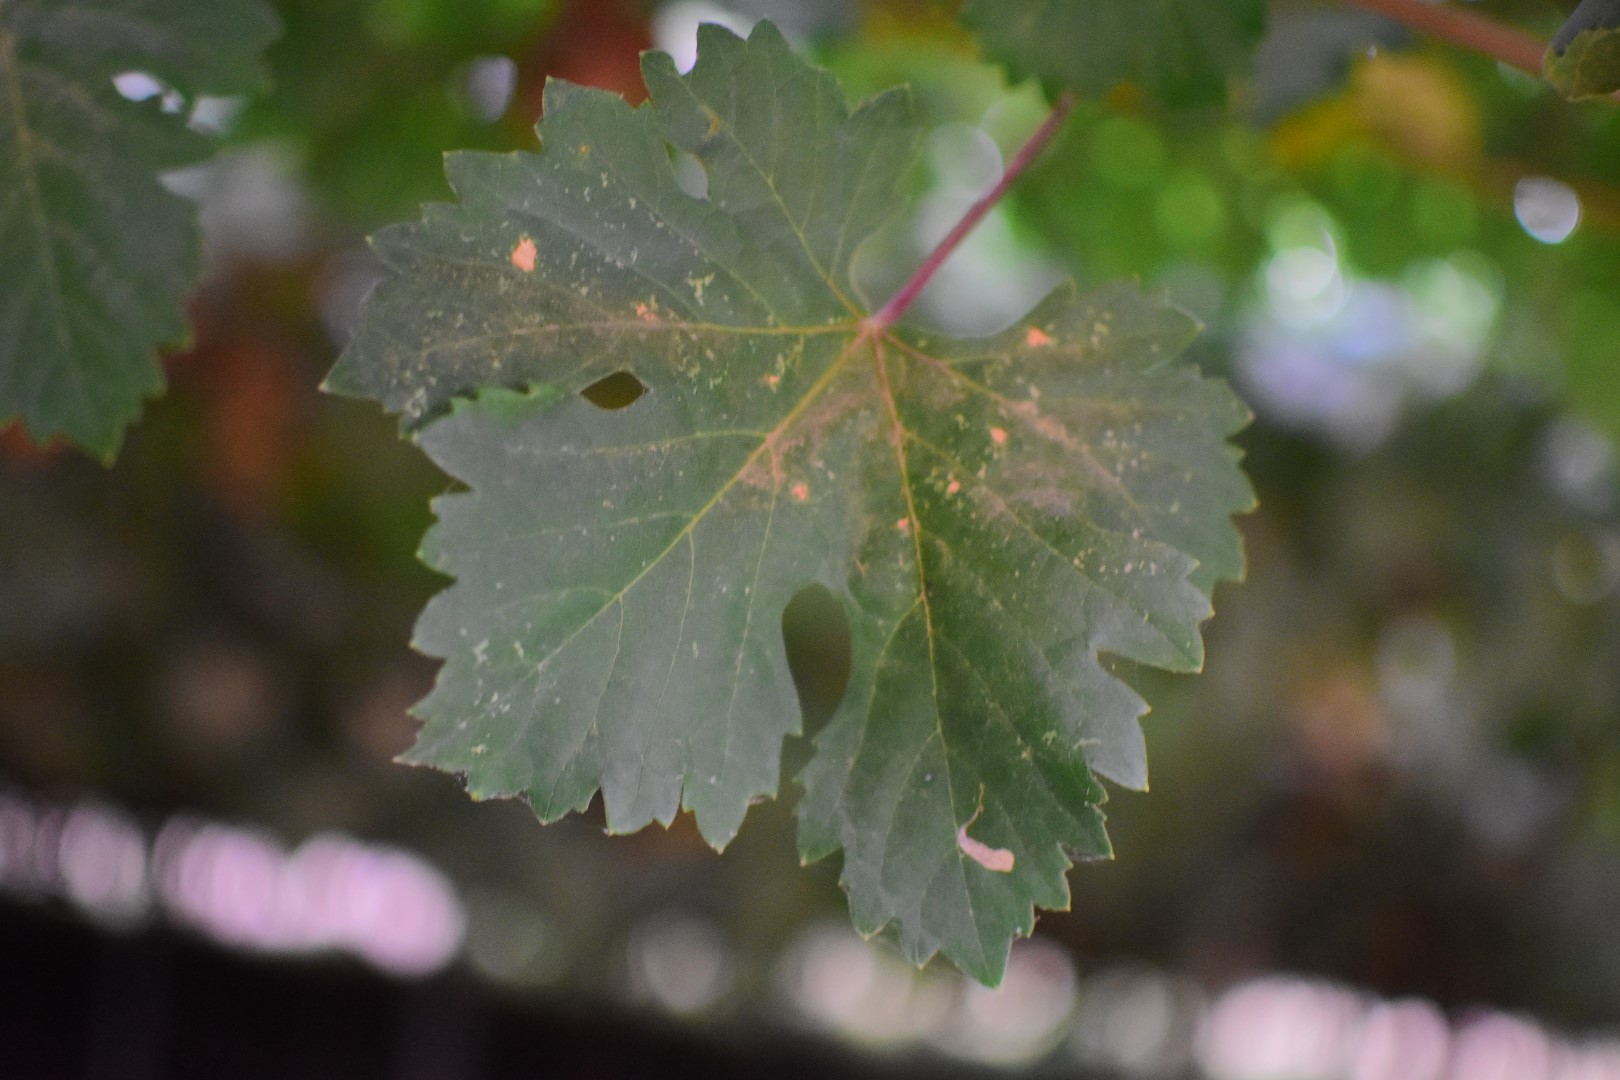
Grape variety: Aswud Balad